Durham University

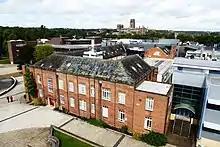
The Dawson Building houses the departments of Archaeology and Anthropology

In 2012 the university, together with the British Library and Durham Cathedral, purchased Europe's oldest intact book, the St Cuthbert Gospel, for the nation for £9 million. It is displayed equally in London and Durham, being shown at the university's Palace Green Library for the first time as part of the Lindisfarne Gospels Durham exhibition in 2013.